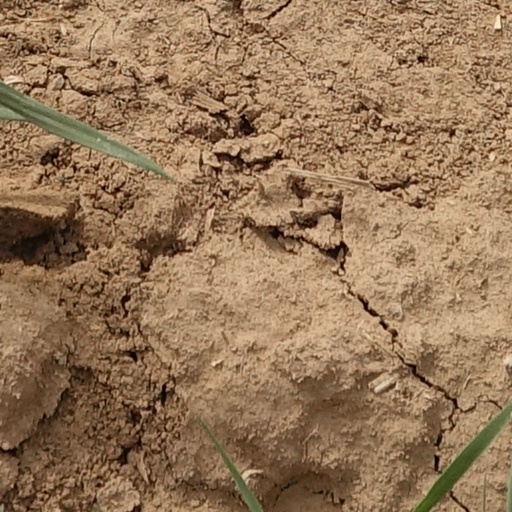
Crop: wheat